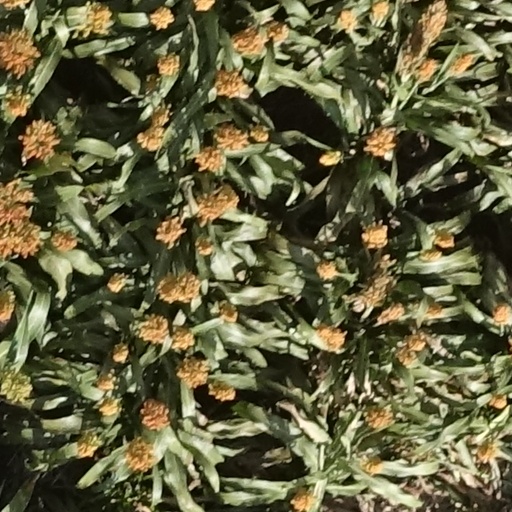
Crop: sorghum